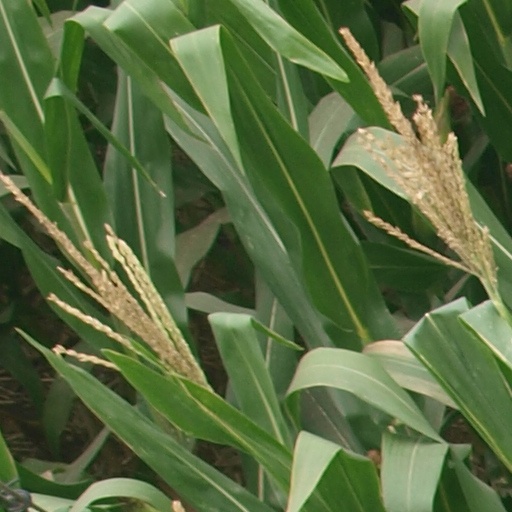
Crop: maize; corn